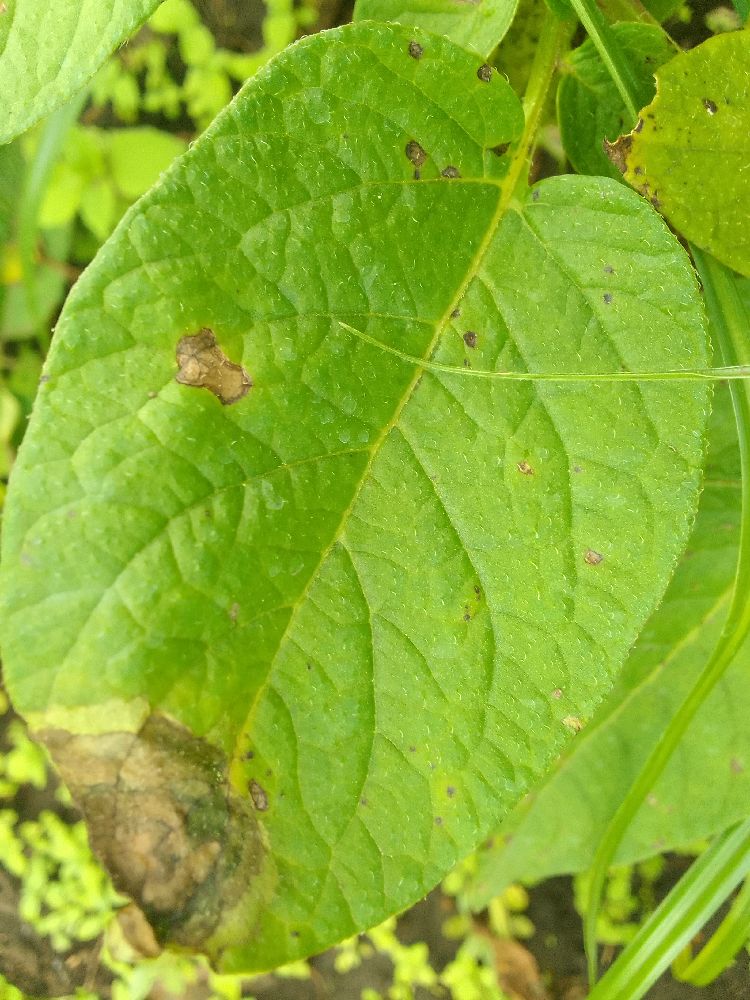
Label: Late blight